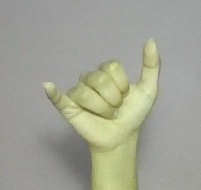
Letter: ya